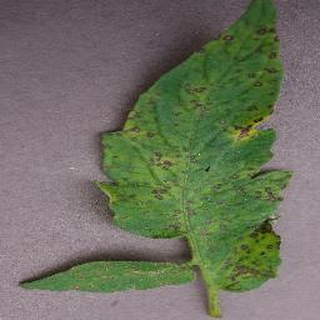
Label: tomato_septoria_leaf_spot